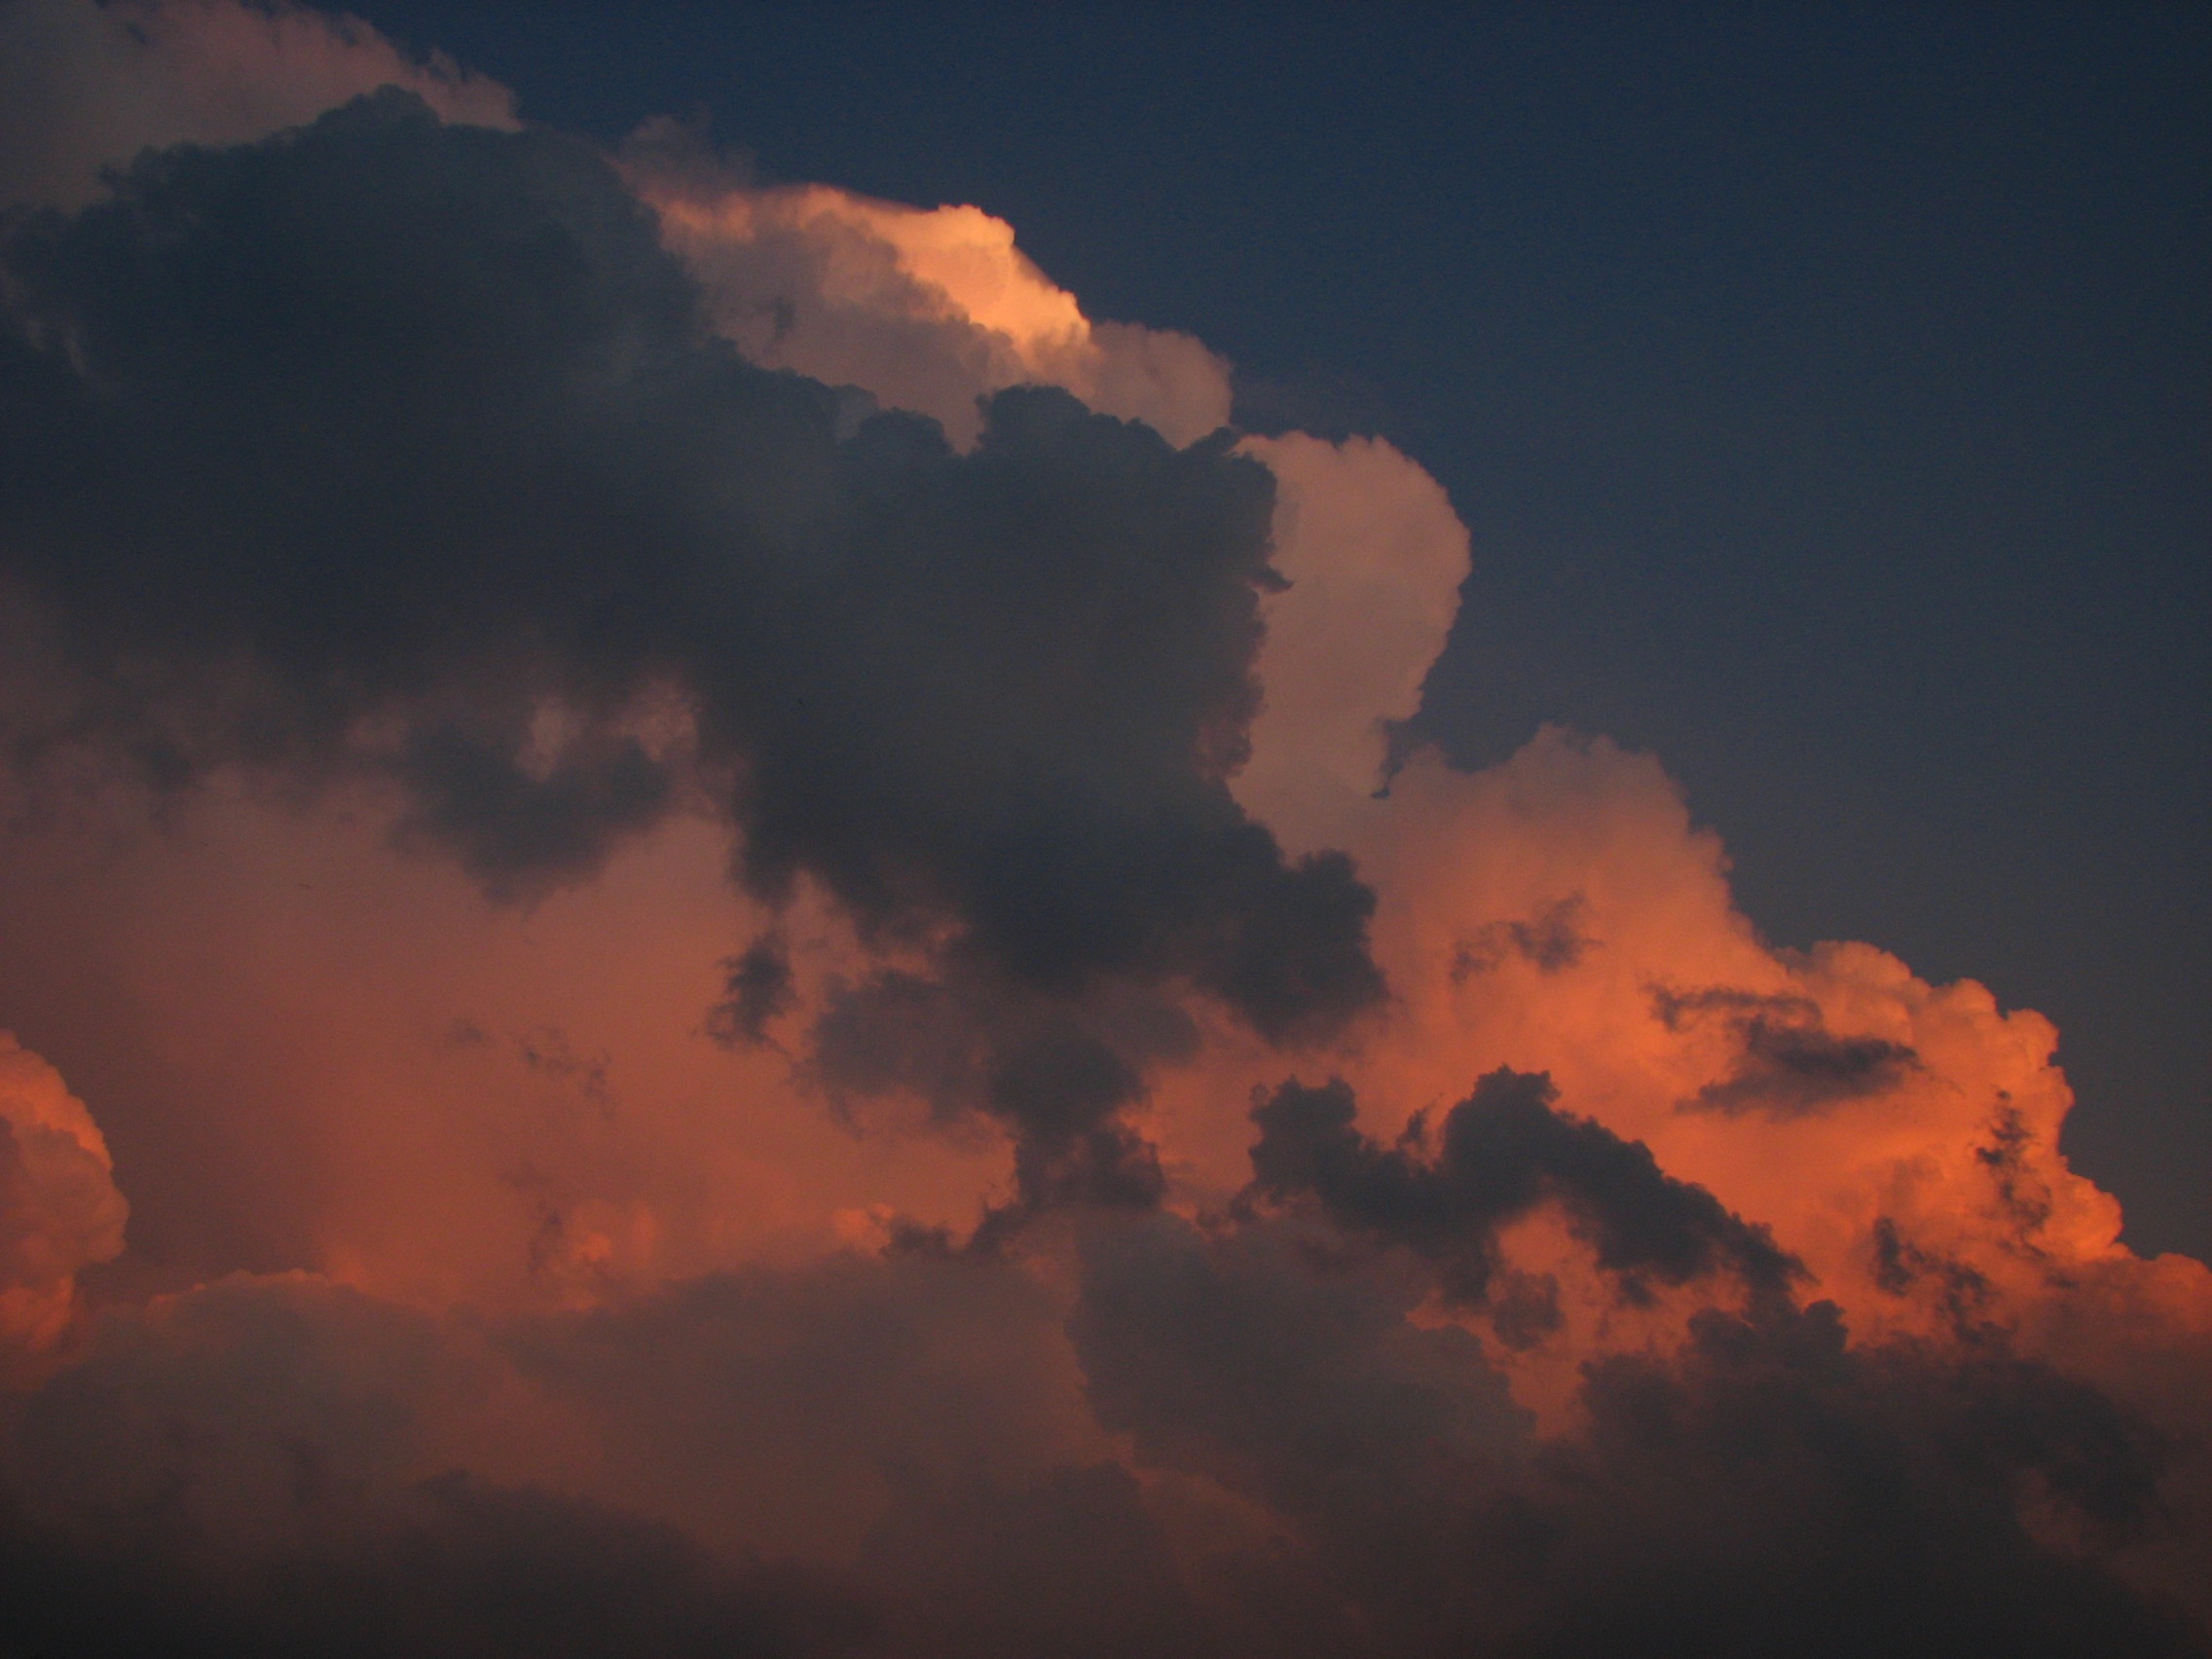
cloud, sky, sun, sunrise, sunset, sunlight, dawn, atmosphere, dusk, evening, weather, storm, cumulus, thunderstorm, gloomy, dramatic sky, mood, abendstimmung, afterglow, evening sky, clouds form, weather mood, storm clouds, cumulus clouds, meteorological phenomenon, red sky at morning